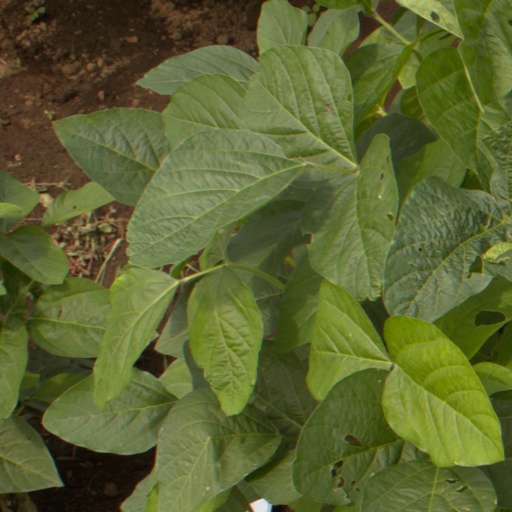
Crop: soybean